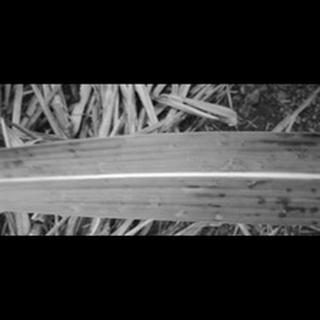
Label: sugarcane_yellow_leaf_disease